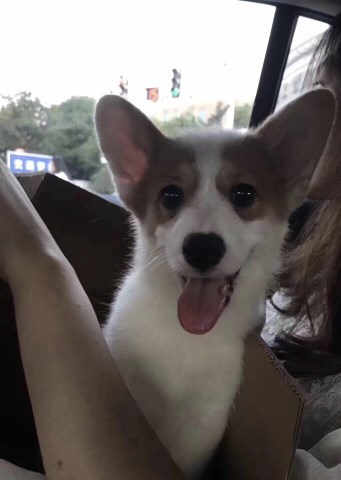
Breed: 2909-n000116-Cardigan